Right Right

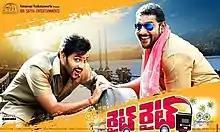

Right Right is a 2016 Indian Telugu language film, directed by Manu and produced by J. Vamsi Krishna. A remake of the Malayalam film "Ordinary", the film stars Sumanth Ashwin and Prabhakar in the lead roles, while Pooja Jhaveri, Nassar, and Vinoth Kishan play supporting roles. The music was composed by Jeevan Babu with cinematography by Sekhar V. Joseph and editing by S. B. Uddhav. The film released on 10 June 2016.